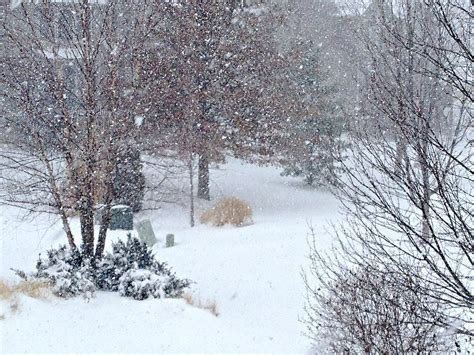
Weather: snow or frosty